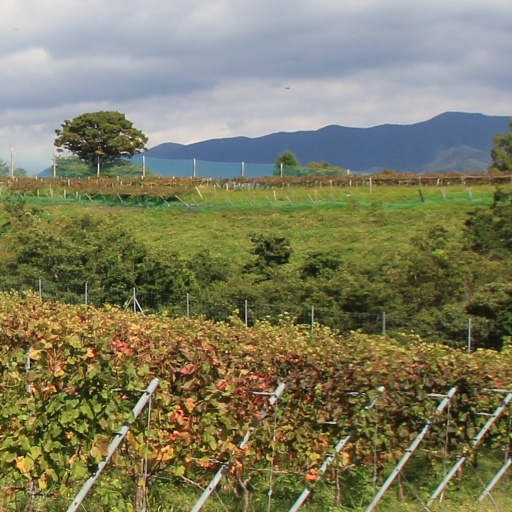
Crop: grape